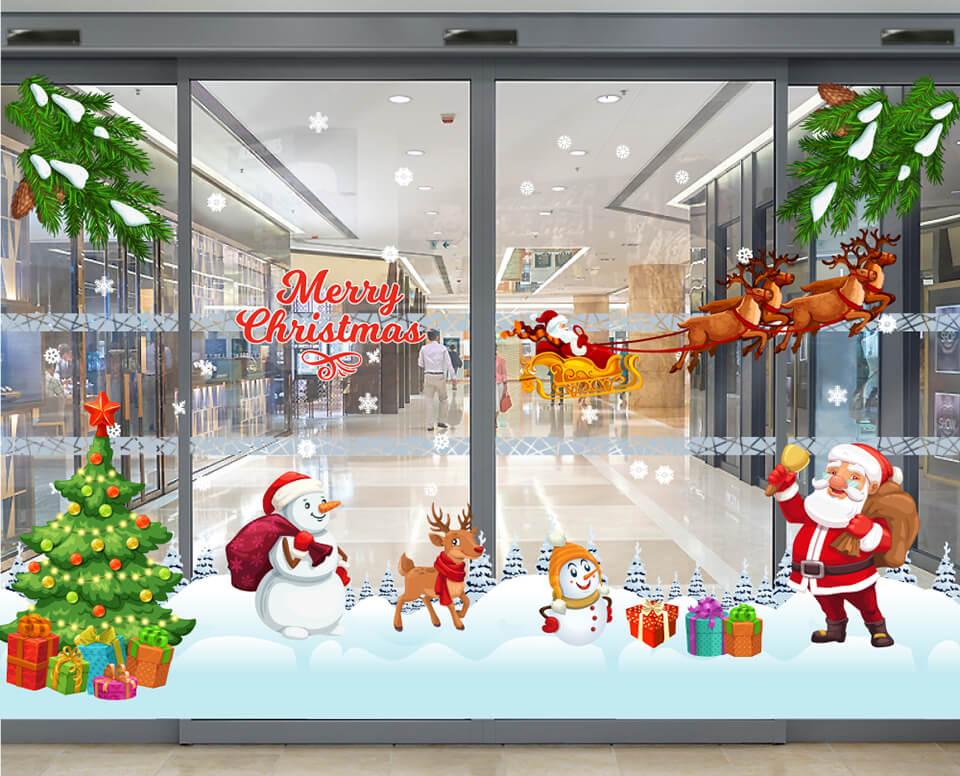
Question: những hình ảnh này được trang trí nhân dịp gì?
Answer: dịp giáng sinh